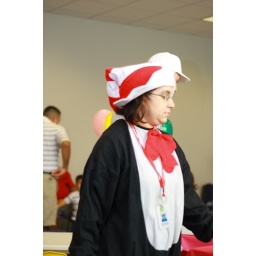
sad cat in the hat =(